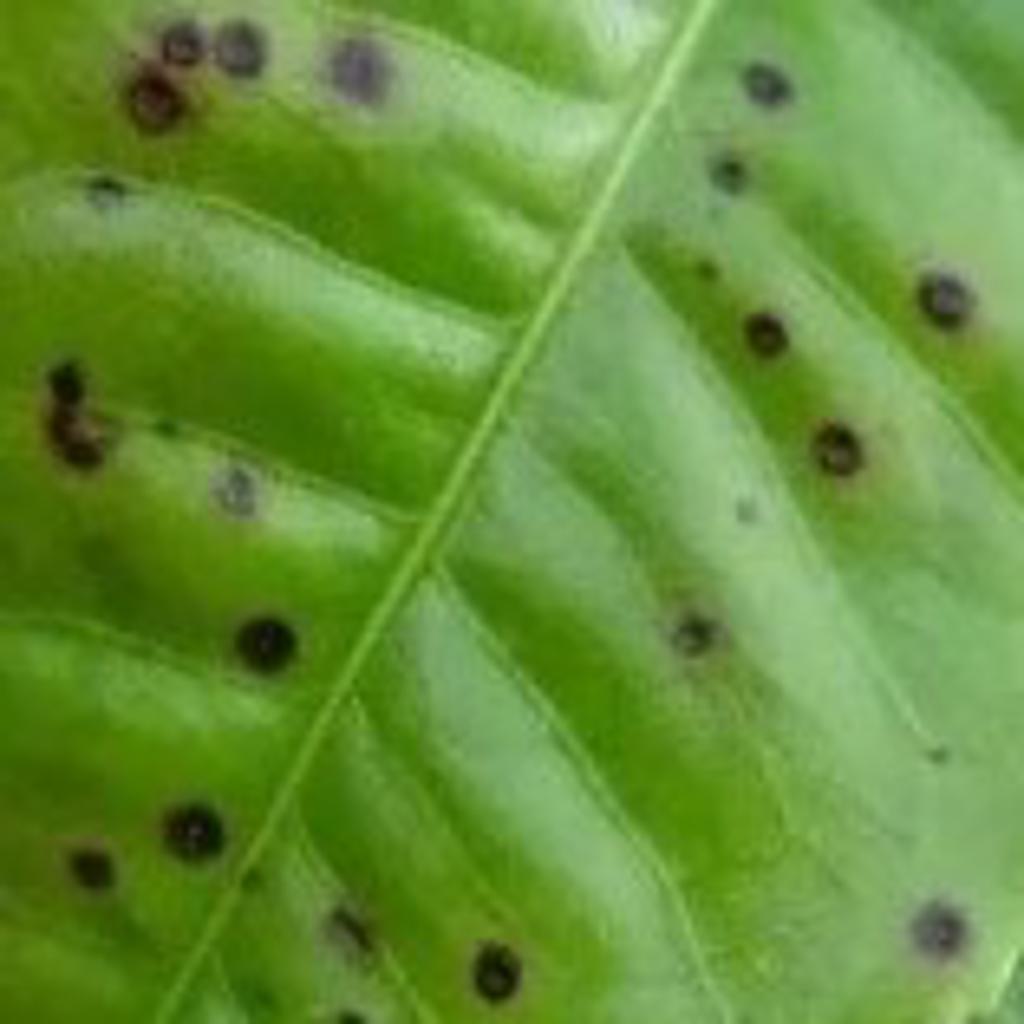
Label: Tea red scab